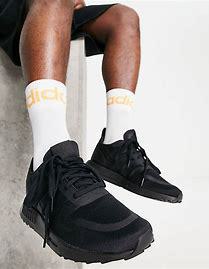
Brand: Adidas
Model: Multix